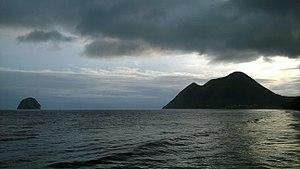
Passe des Fours, entre le Morne Larcher et le Rocher du Diamant, depuis la Plage du Diamant, Martinique
Le morne Larcher est un sommet d'origine volcanique situé sur les communes du Diamant et des Anses-d'Arlet en Martinique.